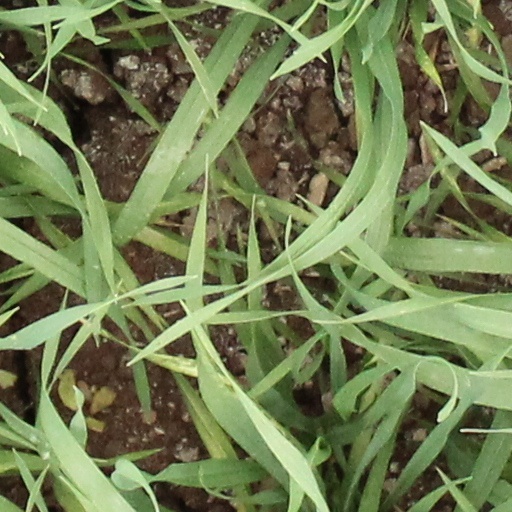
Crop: wheat